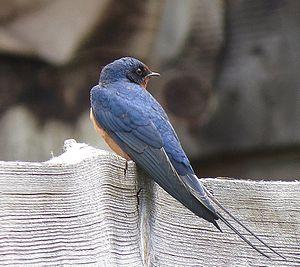
Les Hirundinidae sont une famille de passereaux constituée de 19 genres et de 88 espèces de pseudolangrayens et d'hirondelles.